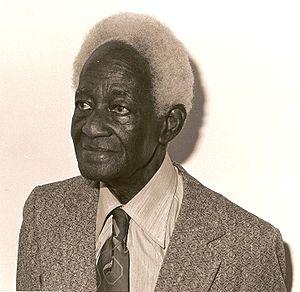
Eugène Willem Eduard Rellum, né le 10 février 1896 à Paramaribo – mort le 29 juillet 1989 à Amsterdam, est un écrivain et poète surinamien. Il écrivait en néerlandais et en sranan tongo.